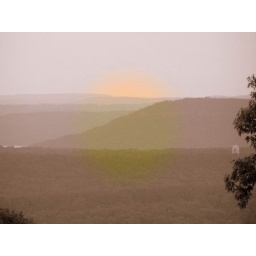
Sugarloaf mountain is a mountain in the lake surounded by water. Has good planned hicking trails to the top.